Dorothy Ferguson

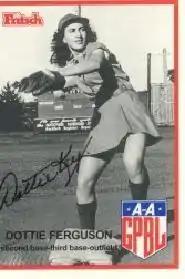

Dorothy B. "Dottie" Ferguson Key (February 17, 1923 – May 8, 2003) was a Canadian infielder and outfielder who played from through in the All-American Girls Professional Baseball League. Listed at 5' 6", 125 lb., she batted and threw right handed.